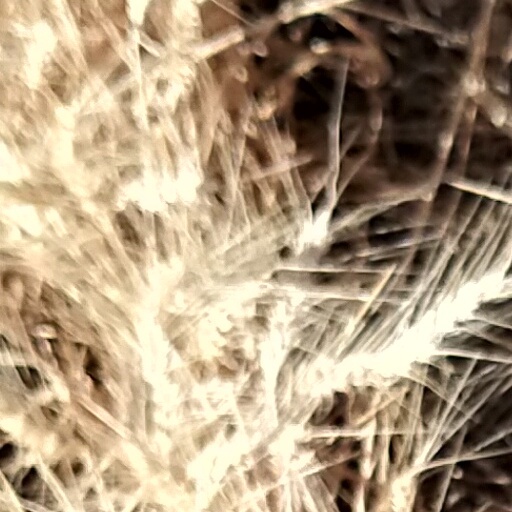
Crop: wheat